House of Schlüsselberg

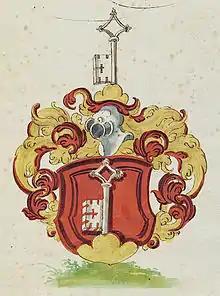
Coat of arms of the "counts of Schlüsselberg" by David Wolleber

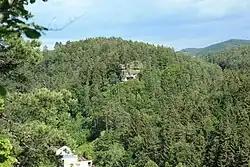
The "burgstall" of the castle that gave the family their name: Schlüsselberg near Waischenfeld

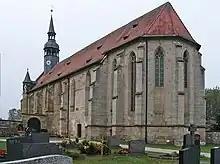
Schlüsselau Abbey: founded by Eberhard IV of Schlüsselberg and his sons, Conrad I and Godfrey

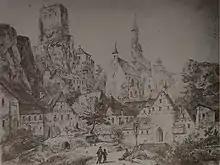
Castle ruins and town of Waischenfeld (Domenico Quaglio c. 1830)

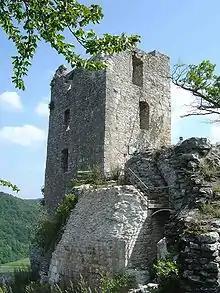
Neideck Castle where Conrad II, the last representative of the house, was killed

The House of Schlüsselberg was a Franconian aristocratic family which was a member of the high nobility. Until it died out in 1347, the family was able to establish itself firmly in the region of Franconian Switzerland and turned out to be unwelcome competition for the bishops of Bamberg. The Schlüsselbergs founded "inter alia" the town of a number of Schlüsselfeld in 1336 as well as Schlüsselau Abbey.